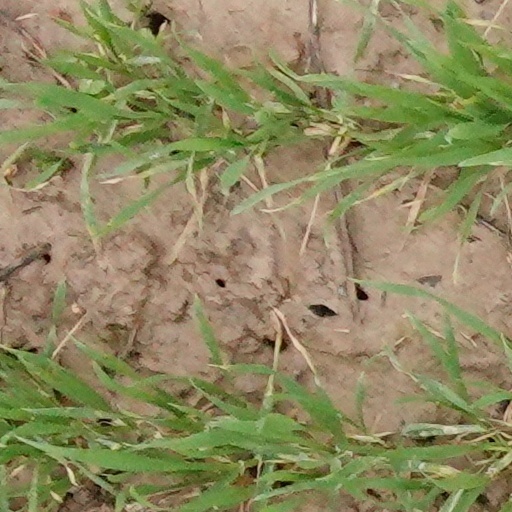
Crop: wheat